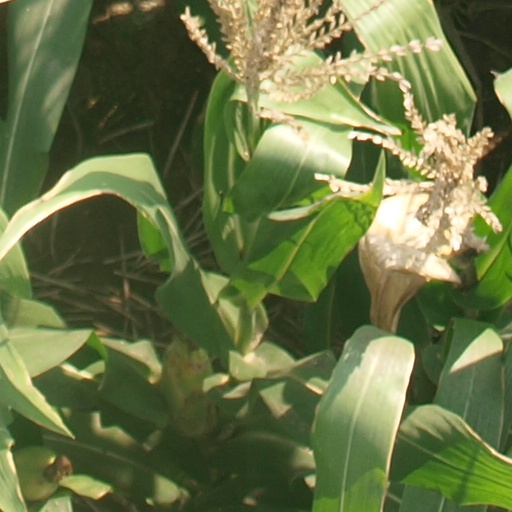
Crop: maize; corn